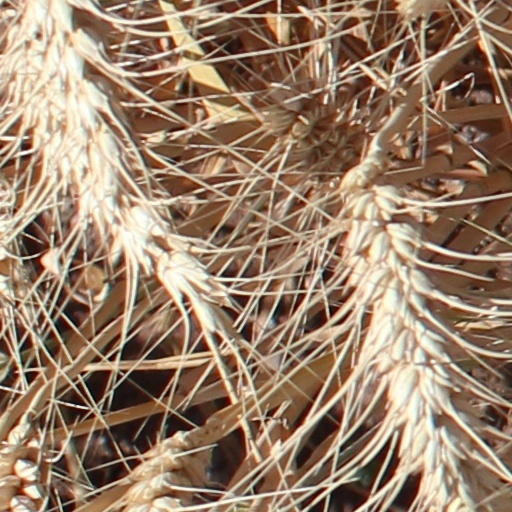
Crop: wheat